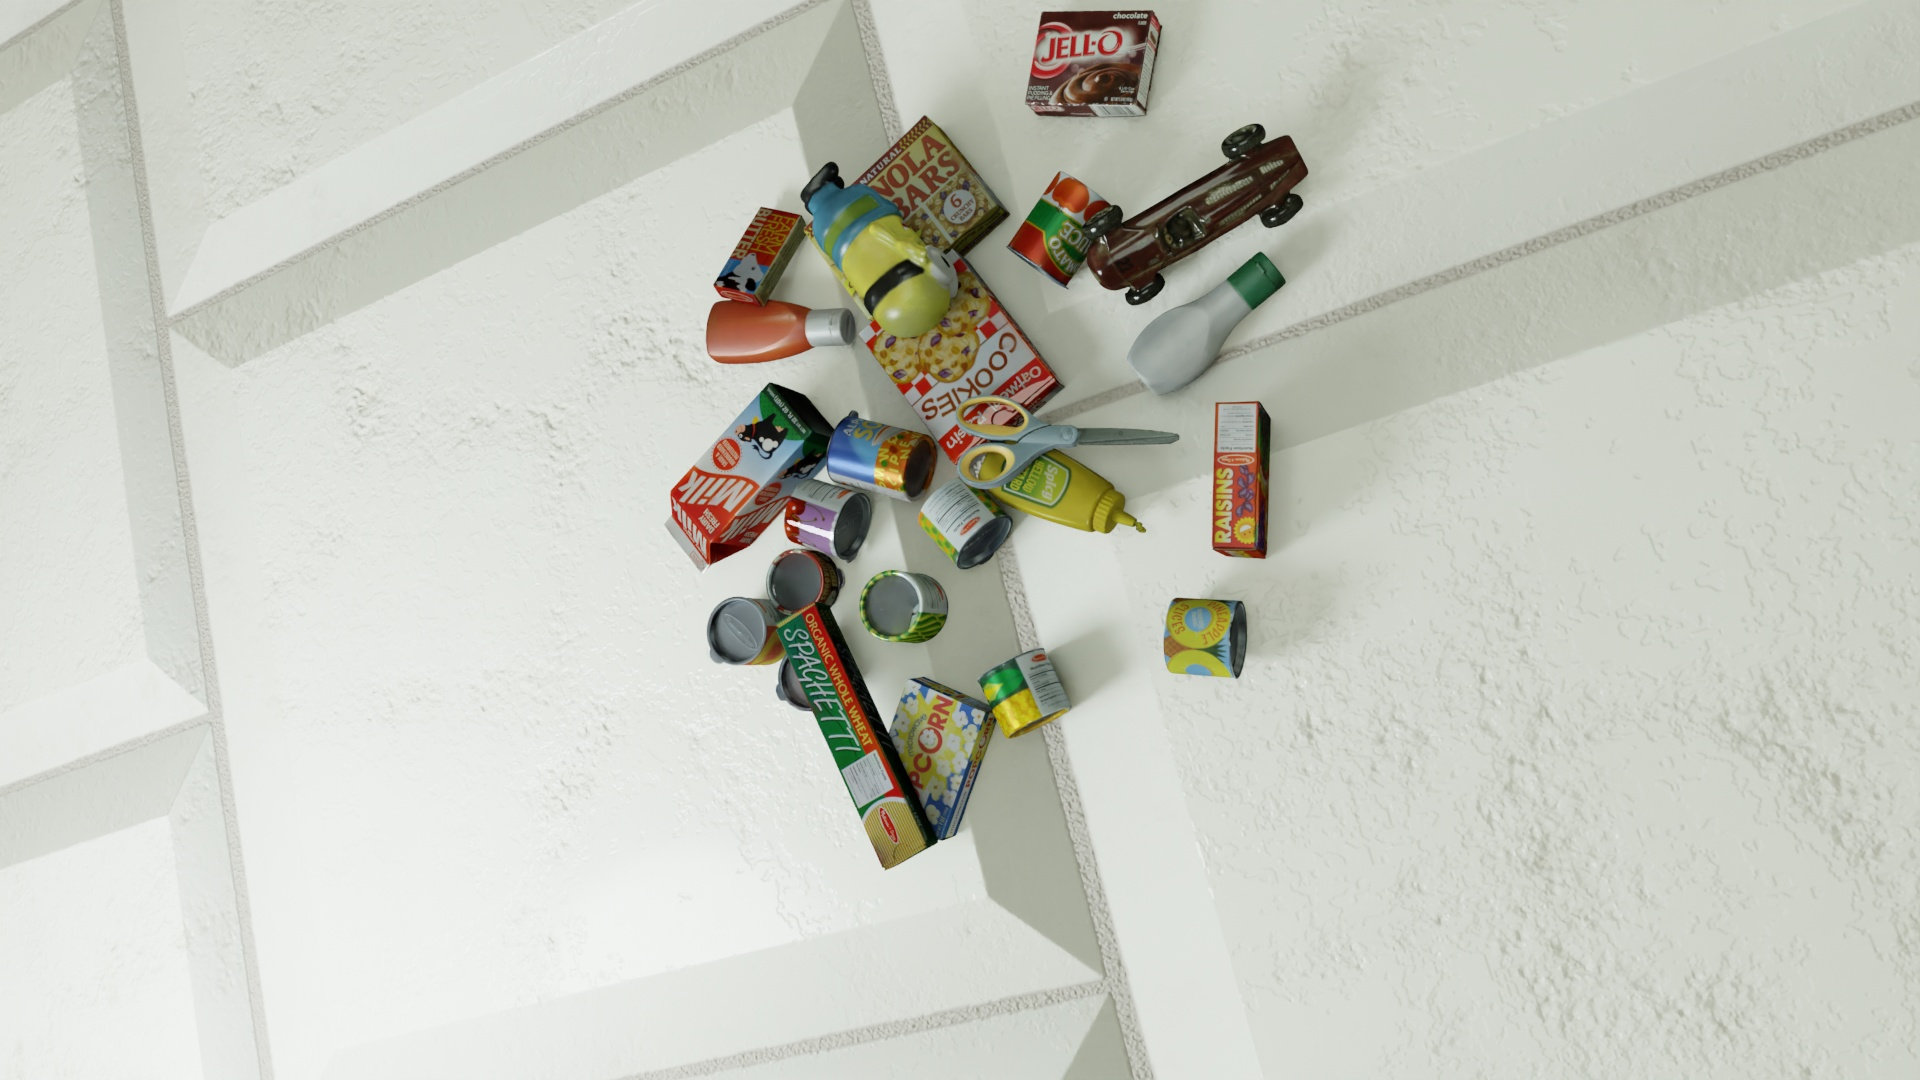
Question:
What are the eight normalized (x, y) image coordinates between 0 and 1 of the cuboid corners for the box of granola bars featuring its vibrant design and natural ingredients? Your answer should be a list of normalized (x, y) image coordinates between 0 and 1 with bottom face first then top face, all counter-clockwise.
Answer: [(0.519271, 0.187037), (0.526563, 0.199074), (0.459896, 0.305556), (0.451042, 0.296296), (0.480729, 0.101852), (0.489063, 0.115741), (0.425521, 0.222222), (0.415625, 0.211111)]